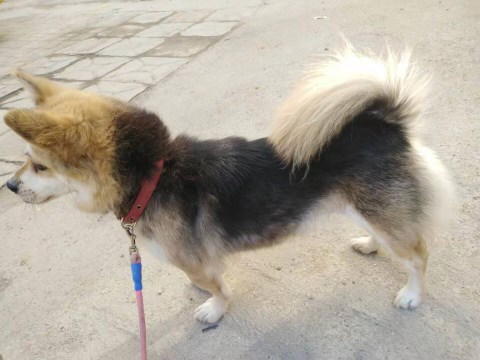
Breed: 3336-n000121-chinese_rural_dog